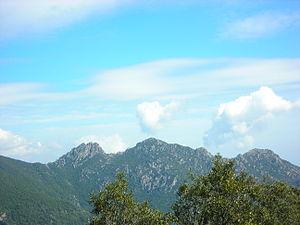
Les monts du Sulcis sont un groupe montagneux de la Sardaigne méridionale. Avec le massif du mont Linas, desquels ils sont séparés par la plaine alluviale du Cixerri, ils forment les complexes des monts du Sulcis-Iglesiente, l'une des plus anciennes formations géologiques de l'île. Ils sont situés dans la province du Sud-Sardaigne.